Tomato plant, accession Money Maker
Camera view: bottom (45 deg); turntable rotation: 60 degrees
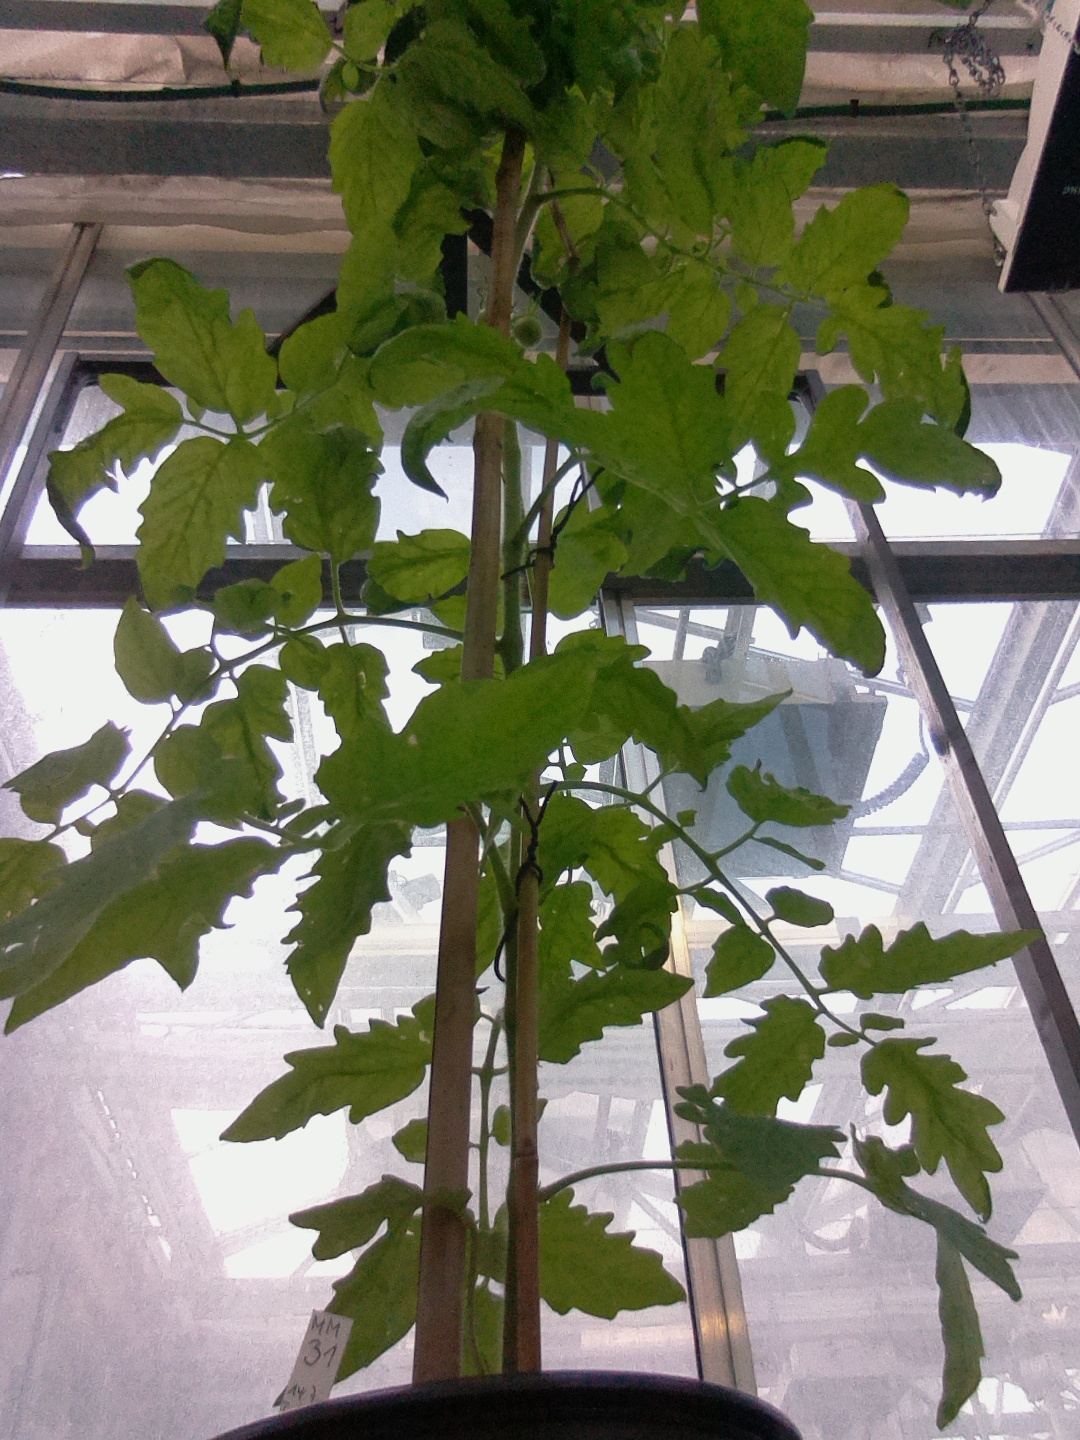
BBCH growth stage 71: 10%-20% of final fruit size